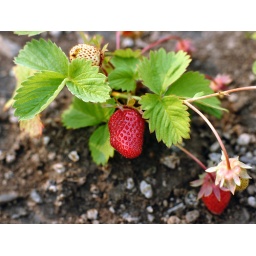
Strawberries in our green roof